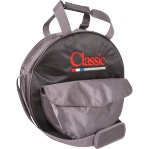
Junior Rope Bag
The Classic Junior Rope Bag is the perfect size for young competitors, but large enough for adult head ropes. Holds up to four ropes and has two outside pockets on the front. Adjustable shoulder straps and handle strap with a buckle. Available in different colors while supplies last
Brand: Tru Honor Products
Category: Sporting Goods > Athletics > Boxing & Martial Arts > Boxing & Martial Arts Training Equipment > Punching & Training Bag Accessories > Punching & Training Cases